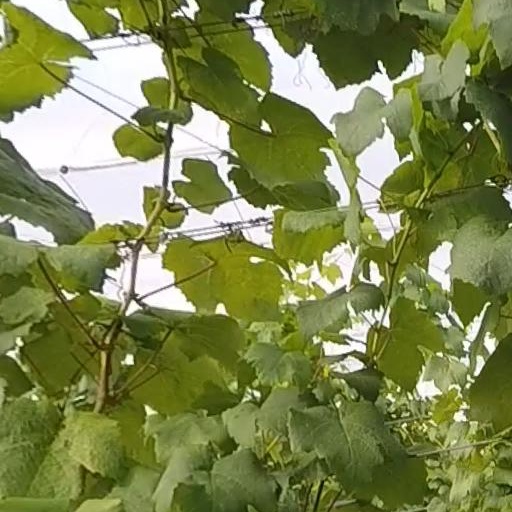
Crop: grape